Anstey, Leicestershire

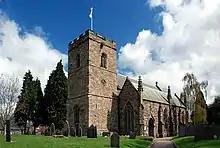
St. Mary's parish church, Anstey

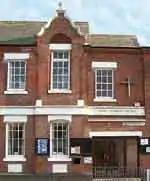
Anstey Methodist Church

There are Church of England, United Reformed and Methodist churches in the village.